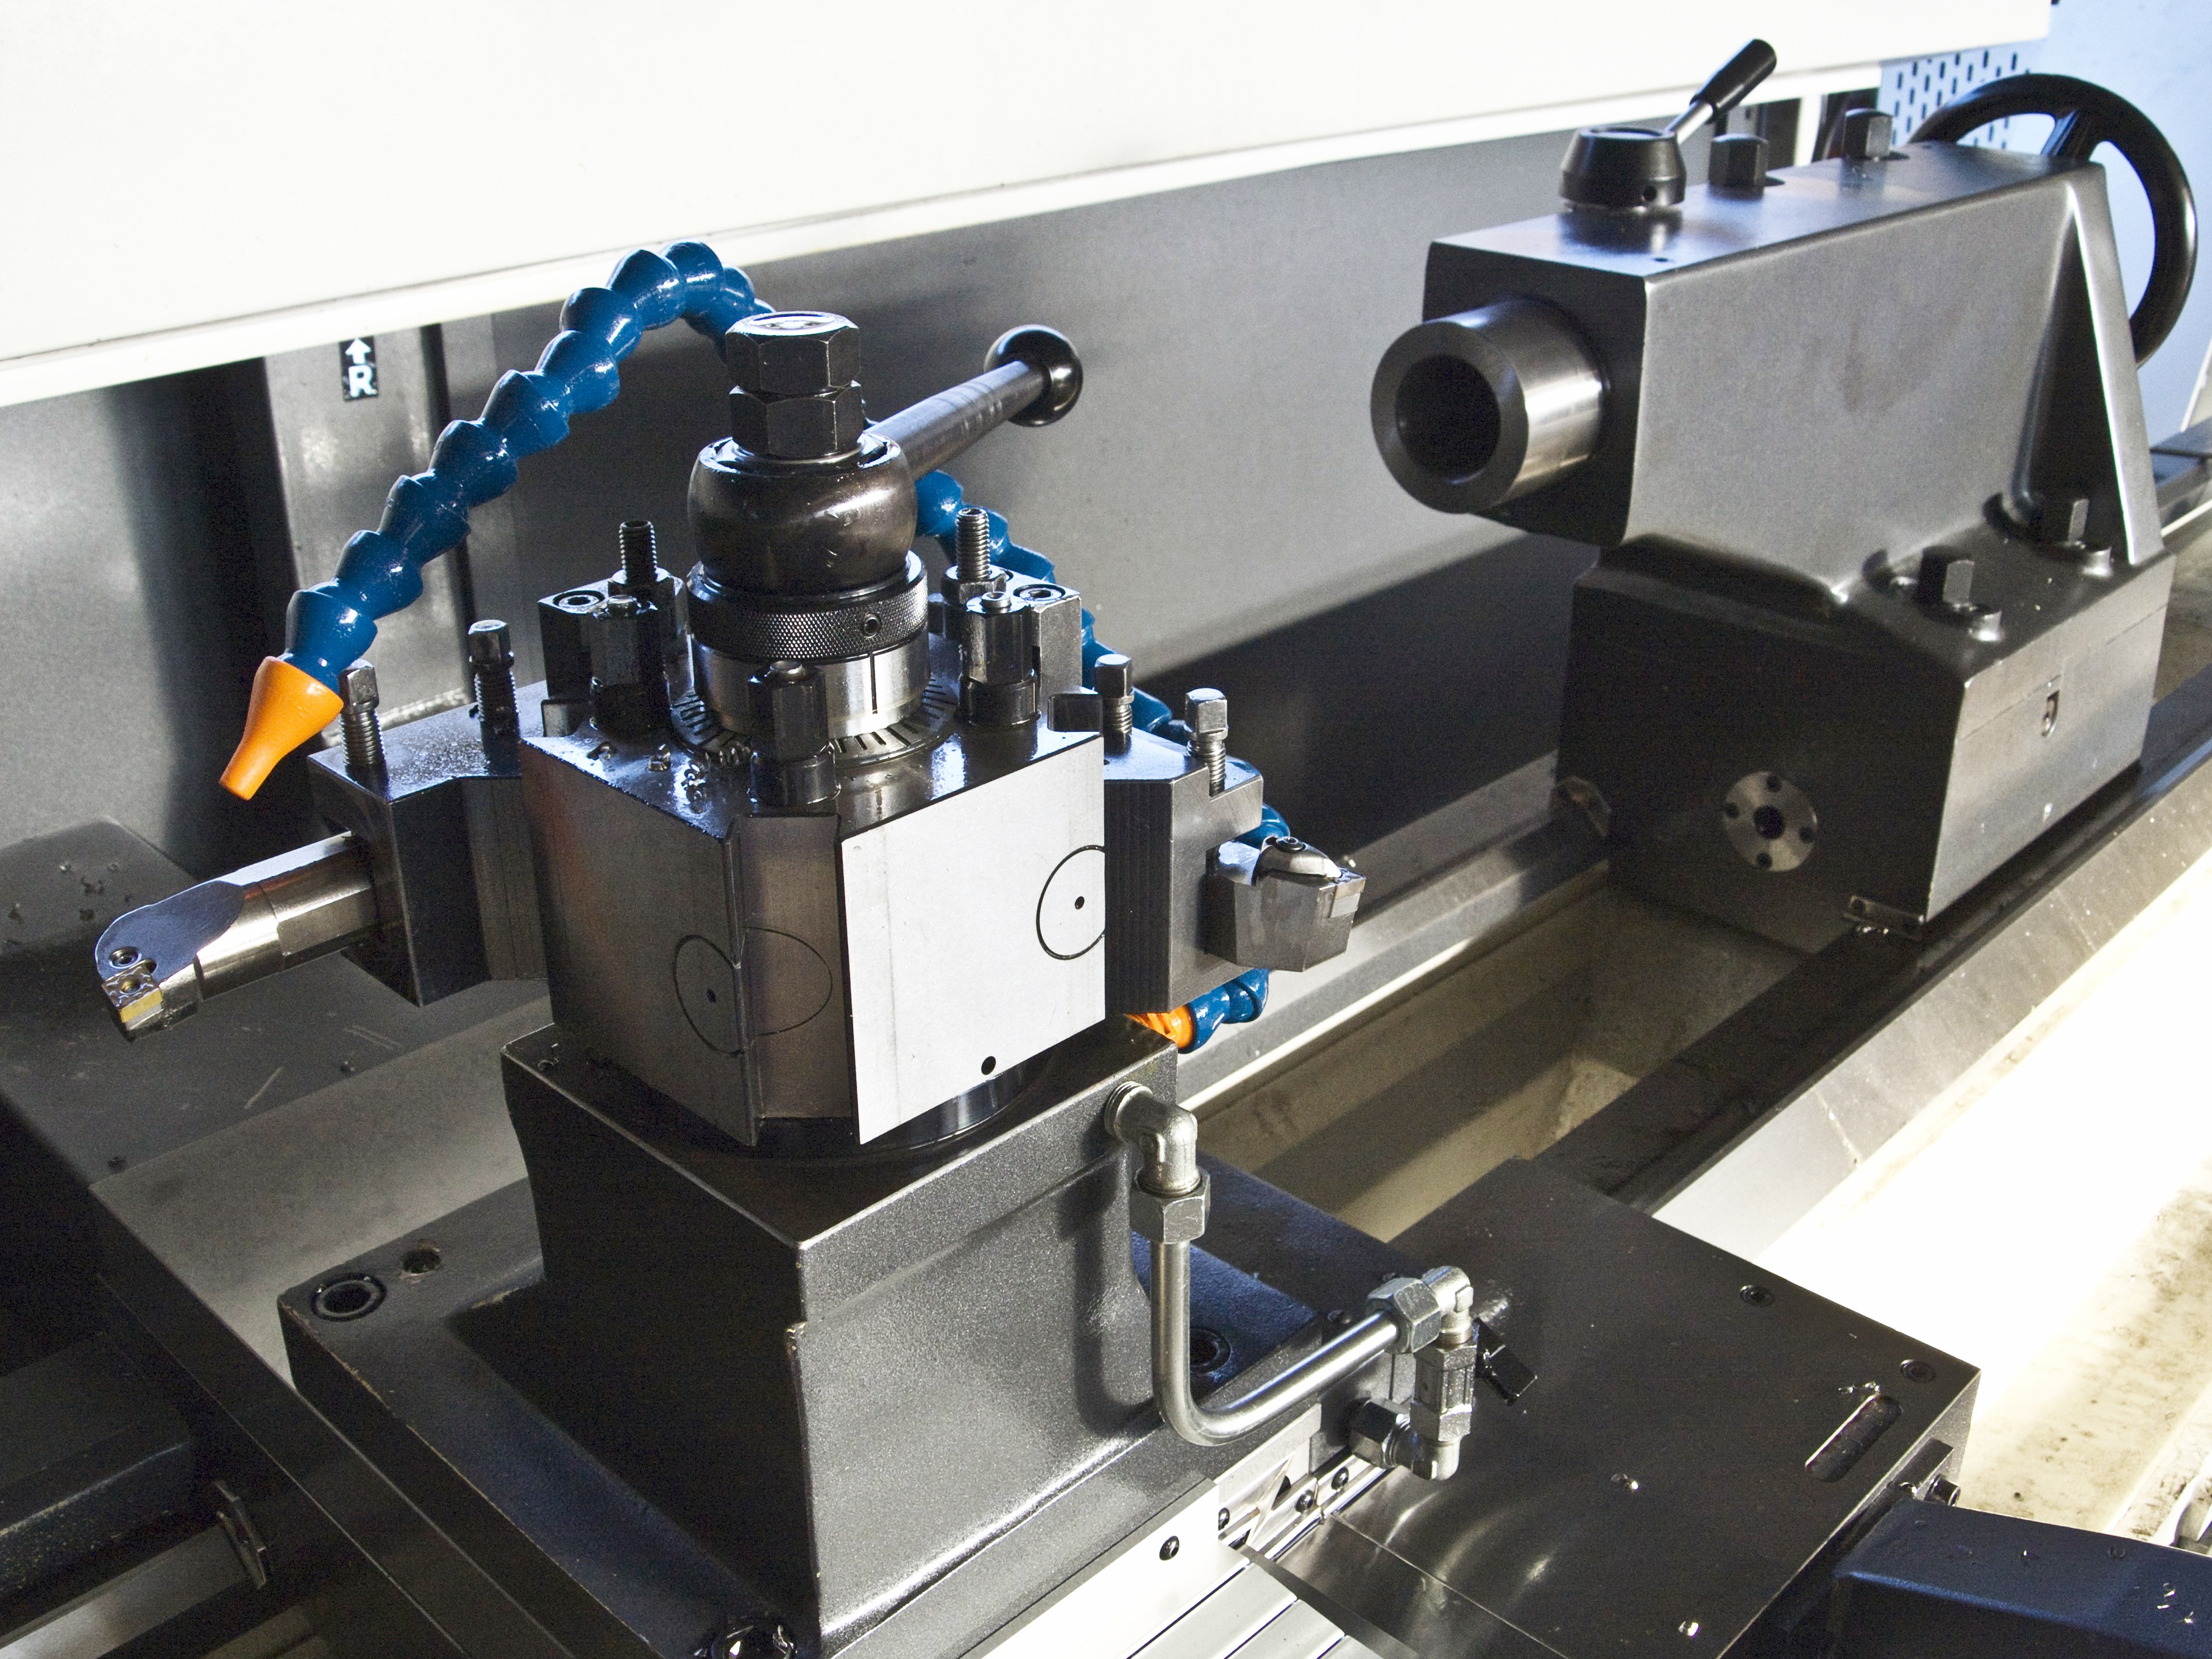
technology, tool, drive, machine, lathe, industry, product, mechanical, turn, transmission, mechanics, machining, technical devices, mechanical engineering, machine tool, tool and cutter grinder, metal technology, metal lathe